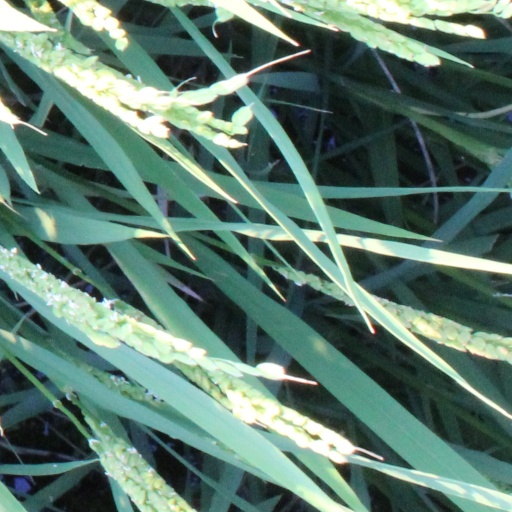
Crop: rice